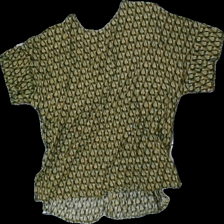
View: front
Type: Blouse
Category: Ladies
Brand: H&M
Colors: Black, Yellow, Beige
Material: 100% Visc
Pattern: Other
Cut: Regular, C-collar
Season: All
Price range: 50-100
Recommended usage: Reuse